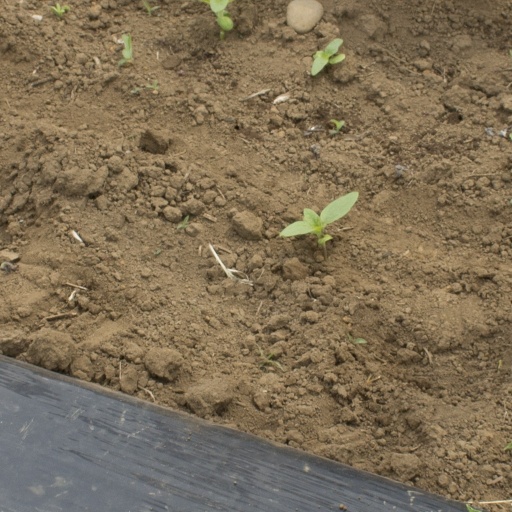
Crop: Jerusalem artichoke